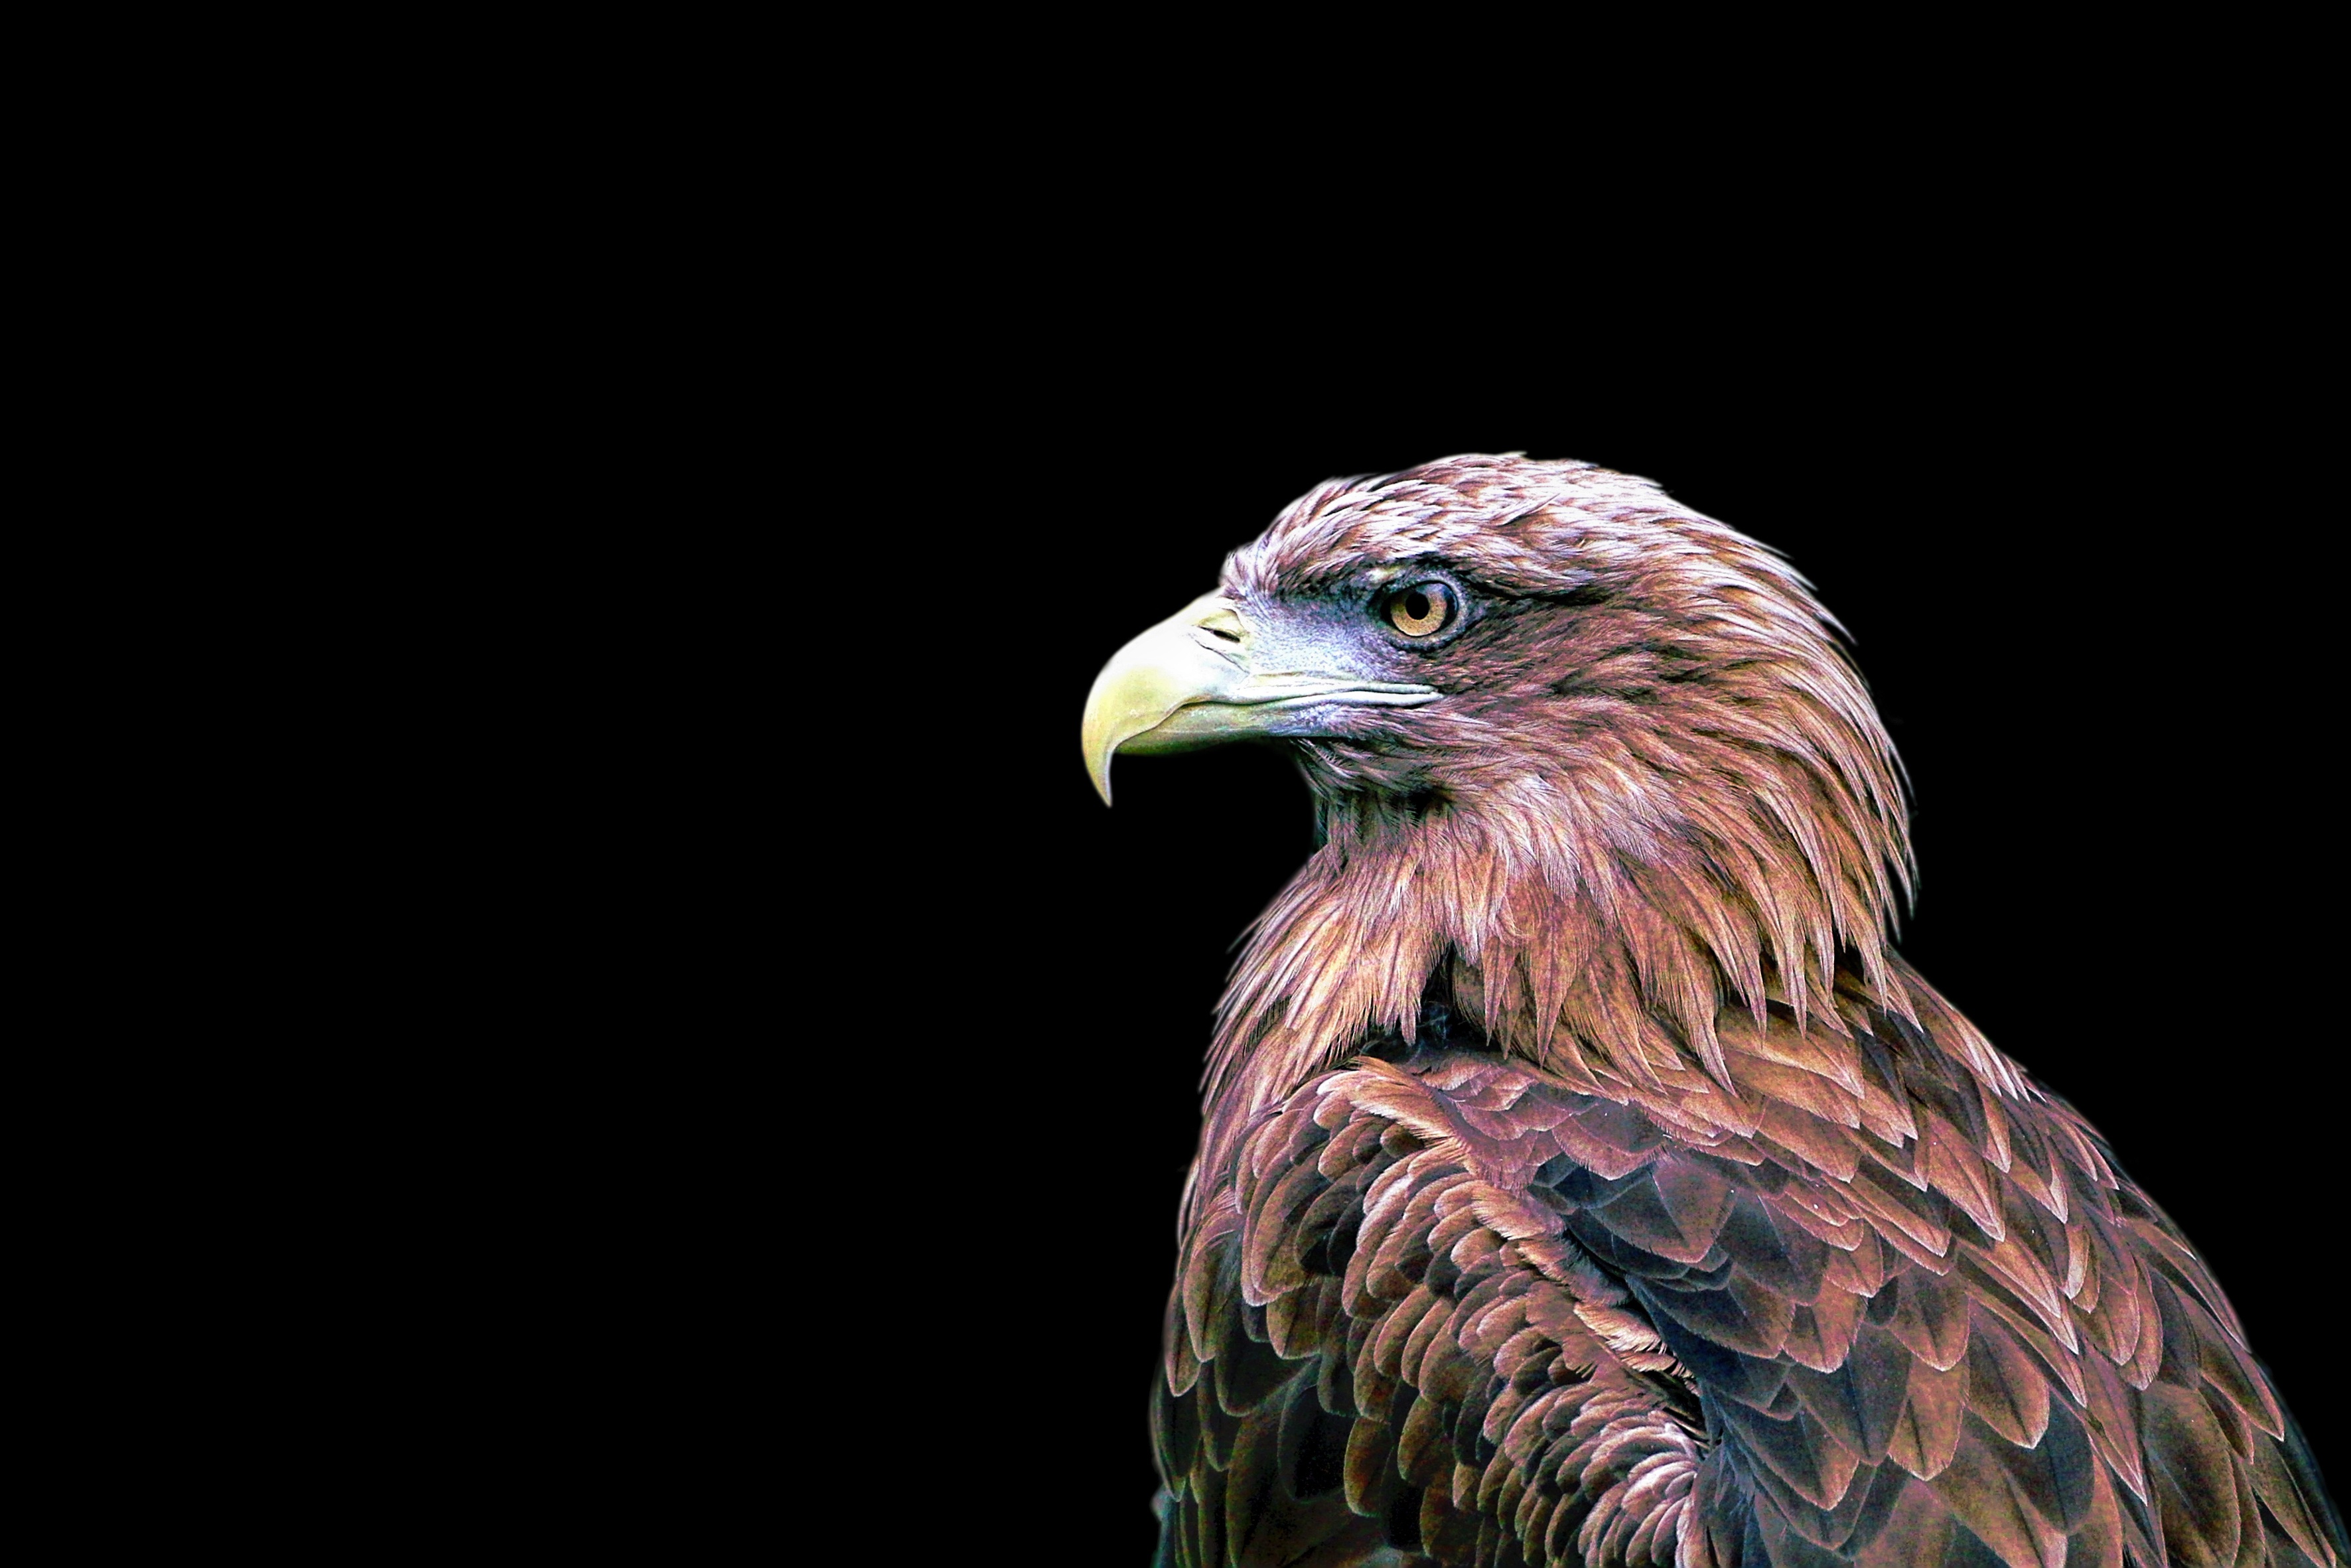
bird, wing, isolated, wildlife, beak, eagle, hawk, fauna, raptor, bird of prey, bald eagle, vertebrate, vulture, falcon, adler, accipitriformes